Dayak people

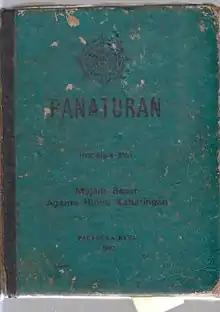
Panaturan scripture from 1992 edition.

In Indonesia, the Dayak indigenous religion has been given the name Kaharingan and may be said to be a form of animism. In 1945, during the Japanese occupation, the Japanese referred to Kaharingan as the religion of the Dayak people. During the New Order in the Suharto regime in 1980, the Kaharingan is registered as a form of Hinduism in Indonesia, as the Indonesian state prior to 2017 only recognised 6 forms of religion i.e. Islam, Protestantism, Roman Catholicism, Hinduism, Buddhism, and Confucianism respectively. The integration of Kaharingan with Hinduism is not due to the similarities in the theological system, but because Kaharingan is the oldest belief in Kalimantan. Unlike the development in Indonesian Kalimantan, Kaharingan is not used as a religious designation in Malaysia, Brunei and Singapore, thus the traditional Dayak belief system is categorized as a form of folk animism or paganism outside of the Indonesian border. After wider recognition of indigenous beliefs in Indonesia in 2017, Kaharingan has been sometimes included under the umbrella term Aliran Kepercayaan, though some Kaharingan activists still demands further recognition as a separate religion outside of the umbrella term.